Sases

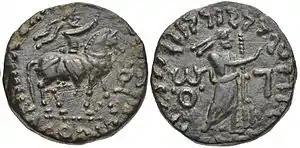
Rev Kharoshthi inscription: "Great king of kings, divine and saviour, Gondophares Sases".

Sases, also known as Gondophares IV Sases (Kharosthi: 𐨒𐨂𐨡𐨂𐨥𐨪 𐨯𐨯 ', '), sometimes Sasan, was an Indo-Parthian king and Apracharaja who ruled in Gandhara. He is only known from coins and ruled for at least 26 years after succeeding Gondophares. At some point during his reign he assumed the title Gondophares, which was held by the supreme Indo-Parthian rulers.